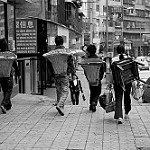
Scene: Outdoor